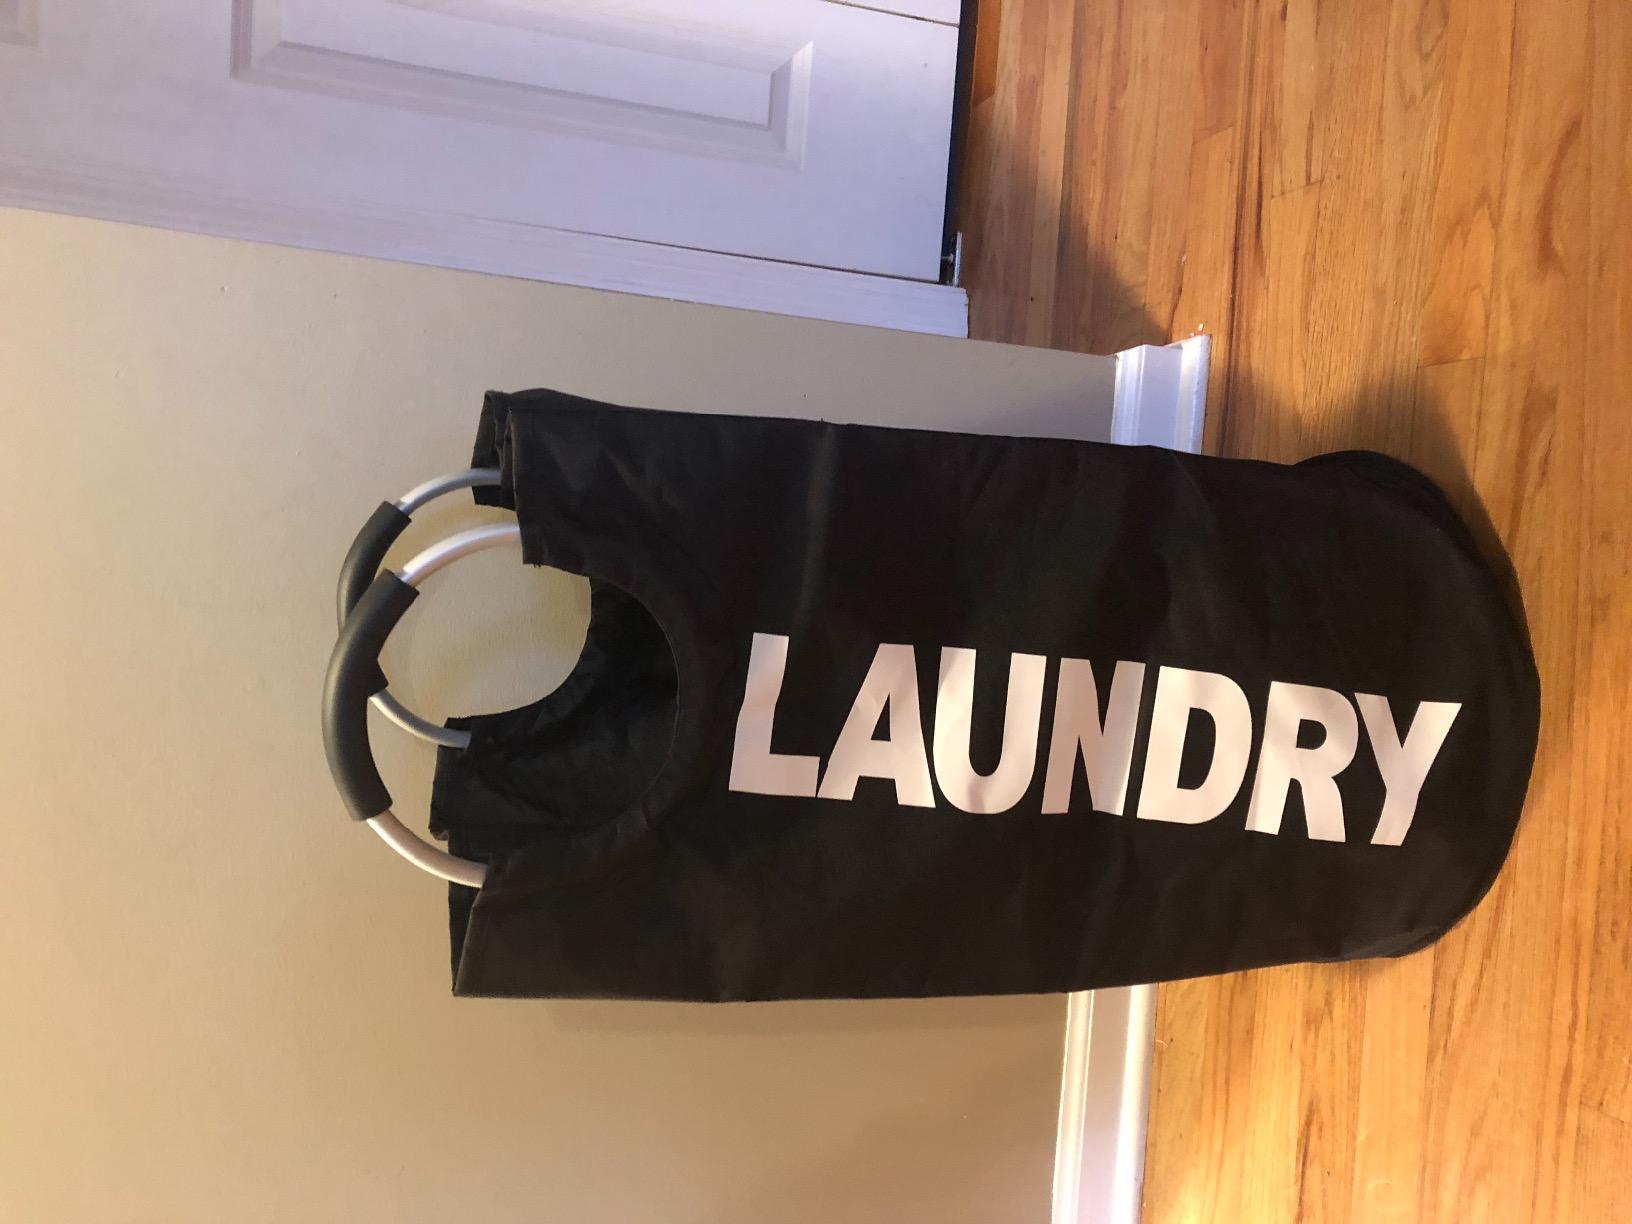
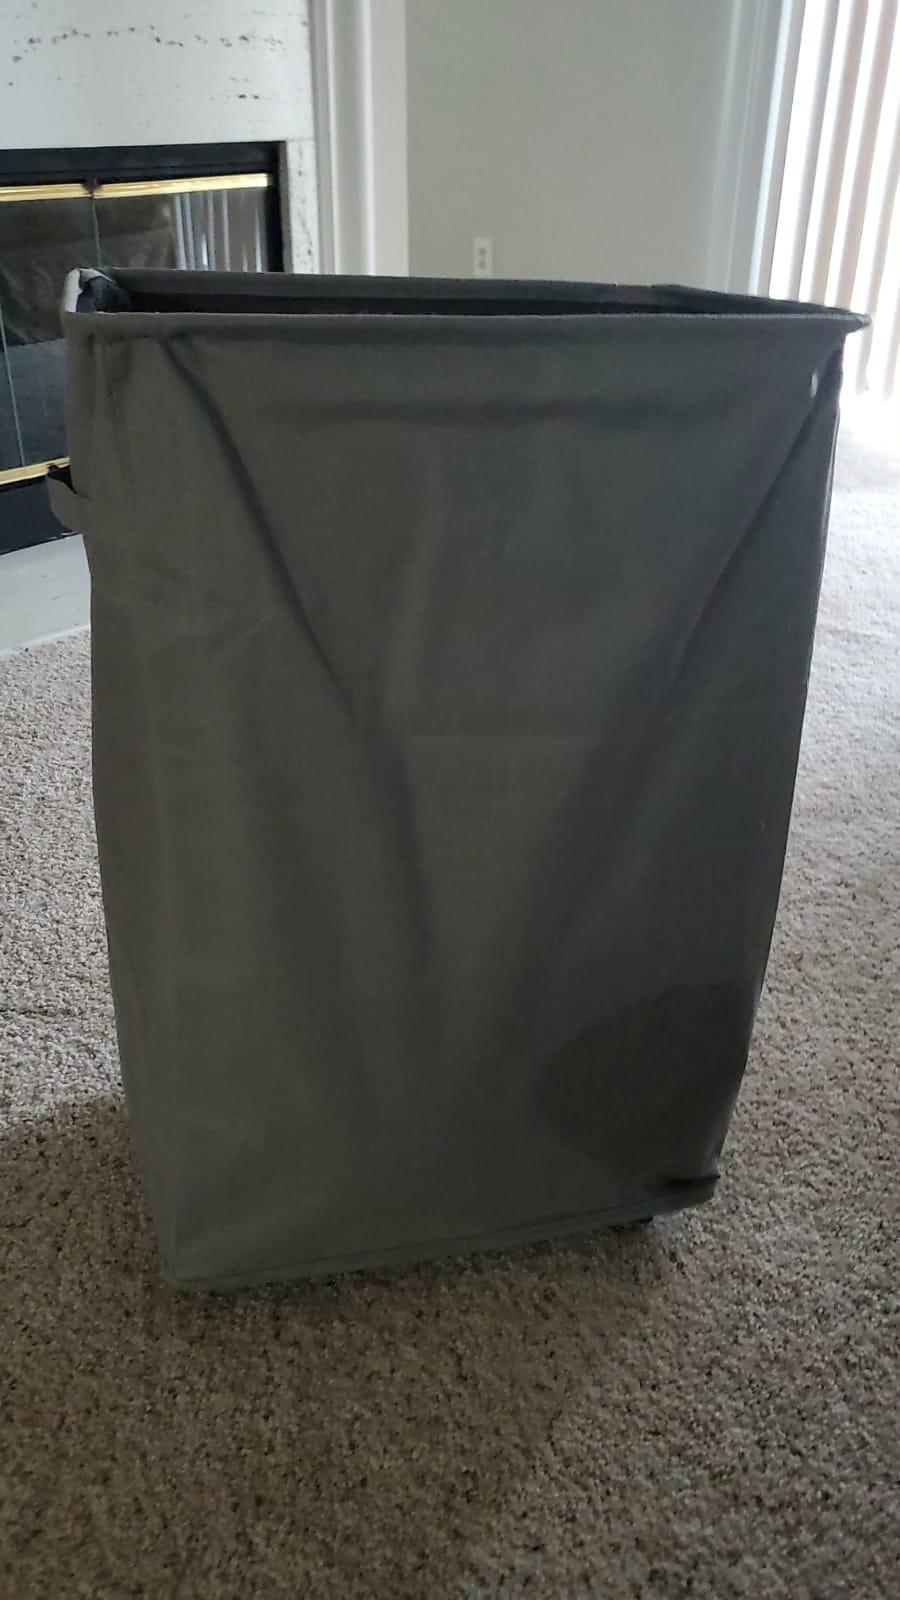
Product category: items_hamper
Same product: no